2022 Memorial Cup

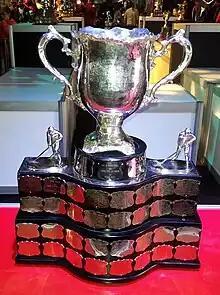
Silver bowl trophy with two large handles, mounted on a wide black plinth engraved with team names on silver plates.

The Quebec Major Junior Hockey League (QMJHL) considered bids from the Quebec Remparts and Saint John Sea Dogs.